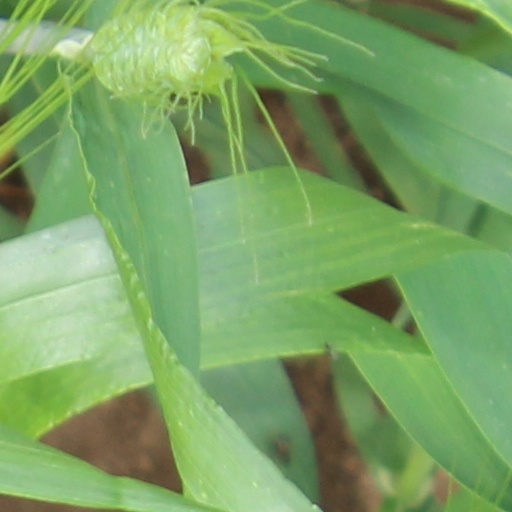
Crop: wheat